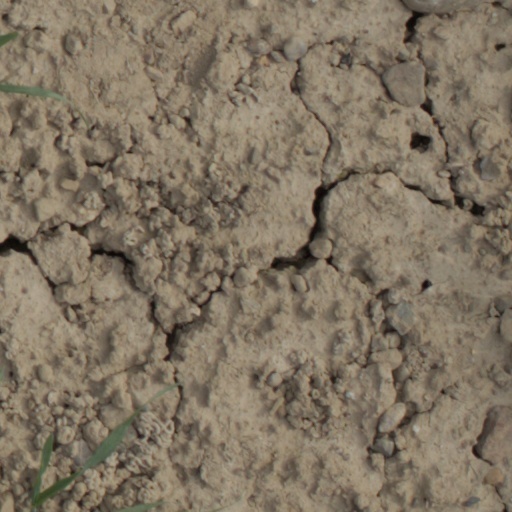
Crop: wheat